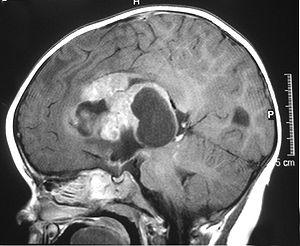
La tumeur tératoïde rhabdoïde atypique est un type de tumeur rare, surtout diagnostiquée chez les enfants. Elle se situe le plus souvent dans le cerveau, mais peut se trouver à n'importe quel autre endroit dans le système nerveux central, moelle épinière incluse.